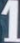
Number: 1